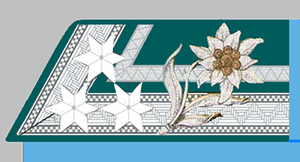
Adjutant de l'infanterie de la montagne de l' armée Autriche-Hongroise de 1914 à 1918.
Les forces terrestres impériale et royale était la force terrestre de l'empire d'Autriche-Hongrie, de 1867 à la chute de l'empire en 1918.